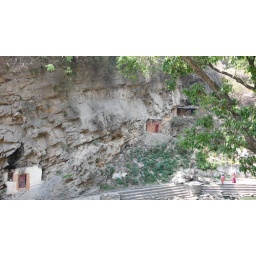
homes built in the rock face - Near Pashupati Nath Temple